Gulmit

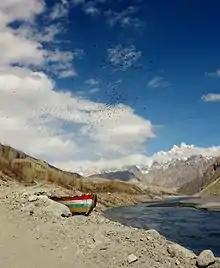
Retreating Attabad lake at Gulmit

To secure his territory from invaders, he built two gates which were closed at night and opened during the day